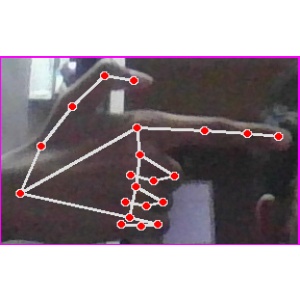
अक्षर: ब